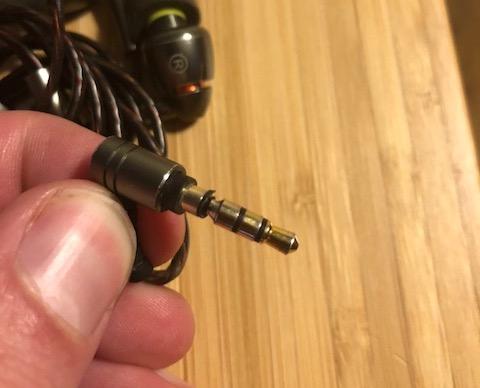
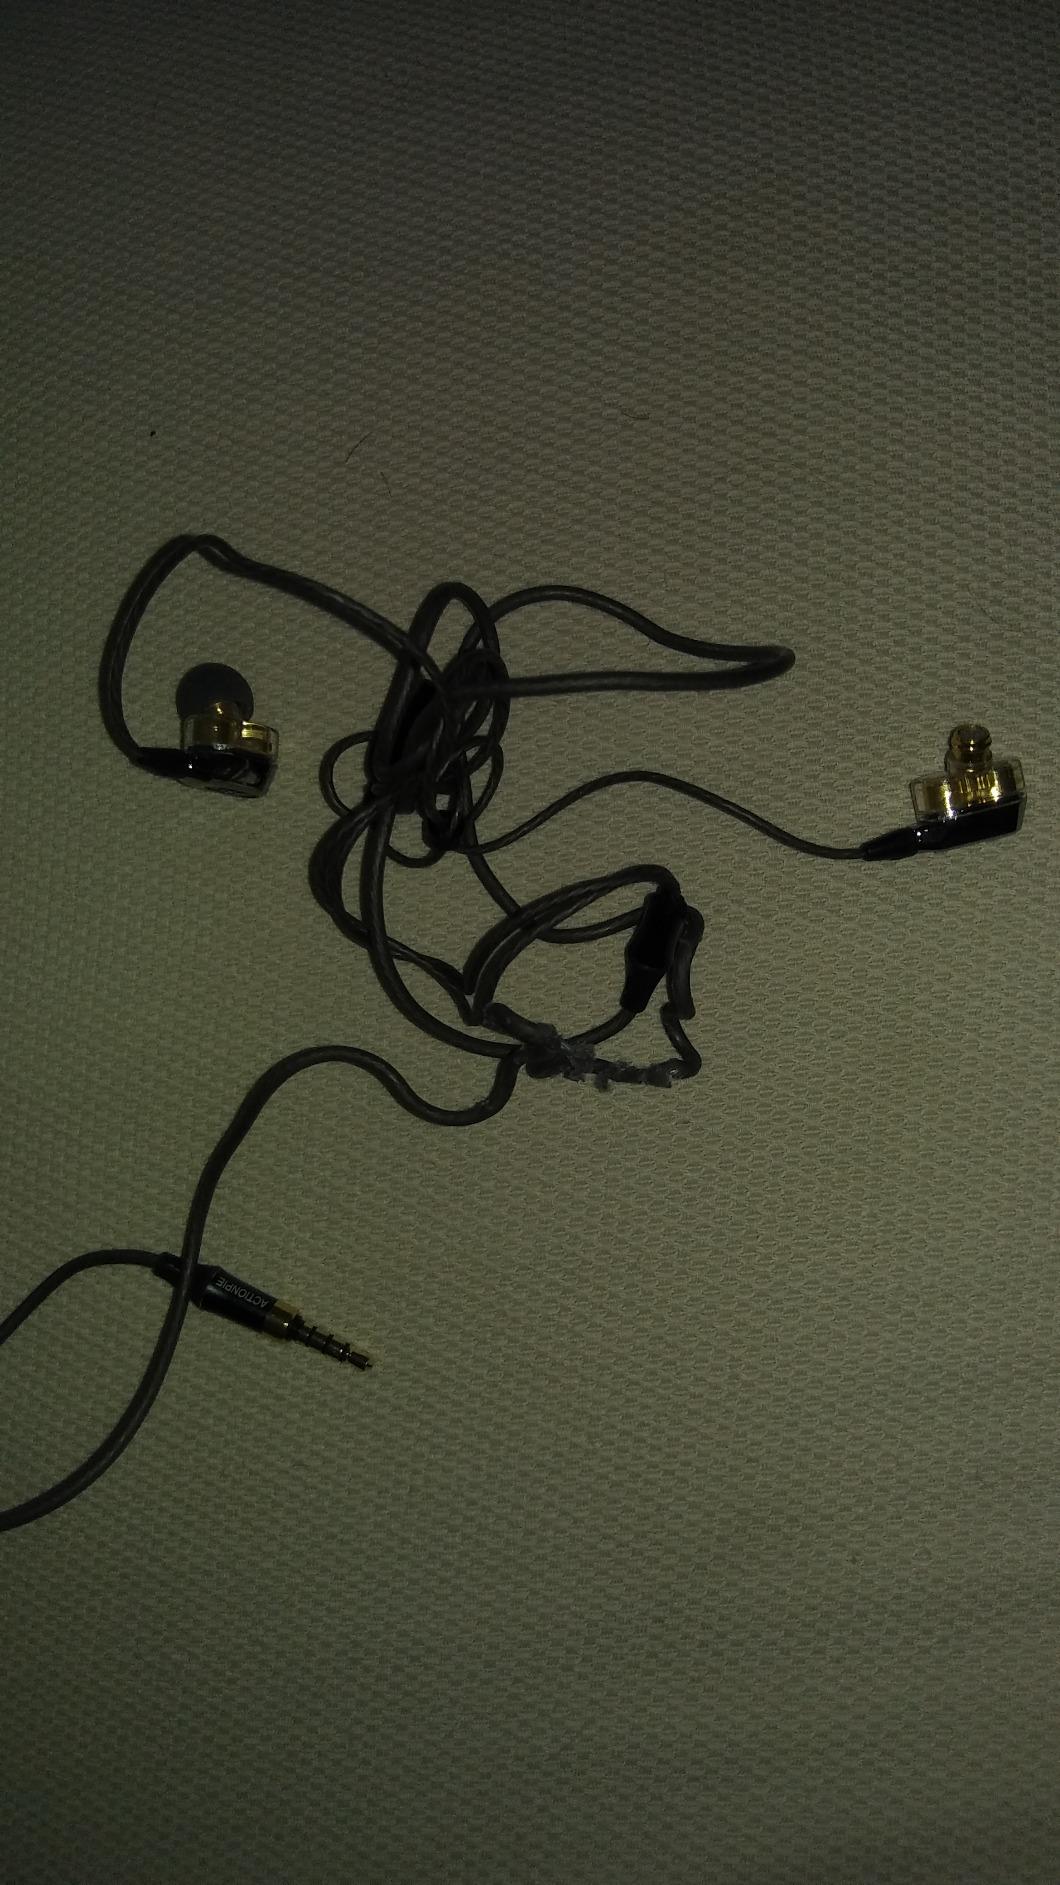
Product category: headphones
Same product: no